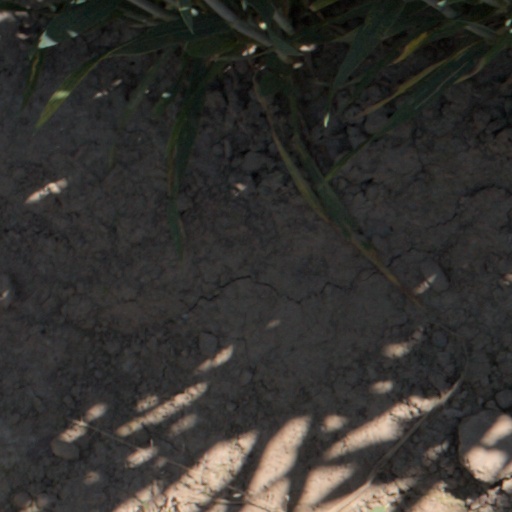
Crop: wheat